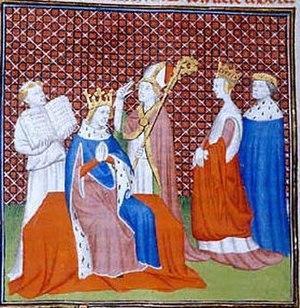
Couronnement de Clotaire III. Ms.536, 67v. Grandes chroniques de France, Livre V, Chapitre 23.